Rajamudy

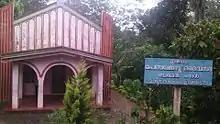
The India Pentecost Church

Though the IPC as Church with its own building cannot claim the existence or history as of other two prominent denominations’ churches, the gathering and prayers started in earlier 1970s onwards. The prayer and its beliefs or doctrinal teachings were started in home-gathering on Sundays and infrequent for house-prayers or cottage-meetings. The pastors (Church leader) visit to the believers’ houses often for prayer common (House visit) and special prayers (Fasting prayers) etc. The Church is now located on Rajamudy-Pathinaramkandom road side around 890 meters away from Rajamudy in its own building from 1990s onward with more than 50 families and around 200 members.